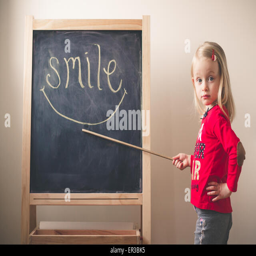
little girl pointing at the word smile on a blackboard